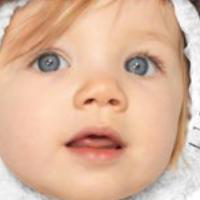
Age group: age 01-10